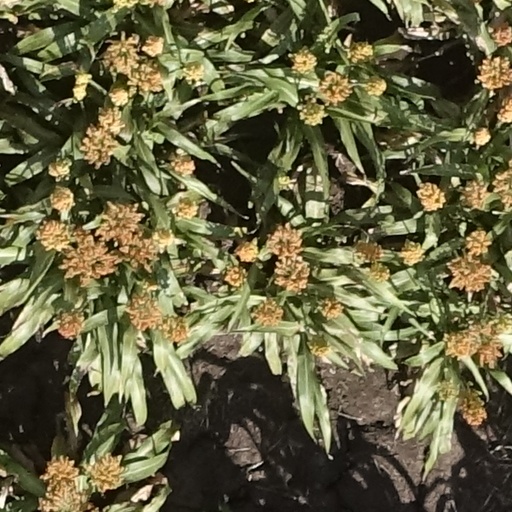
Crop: sorghum